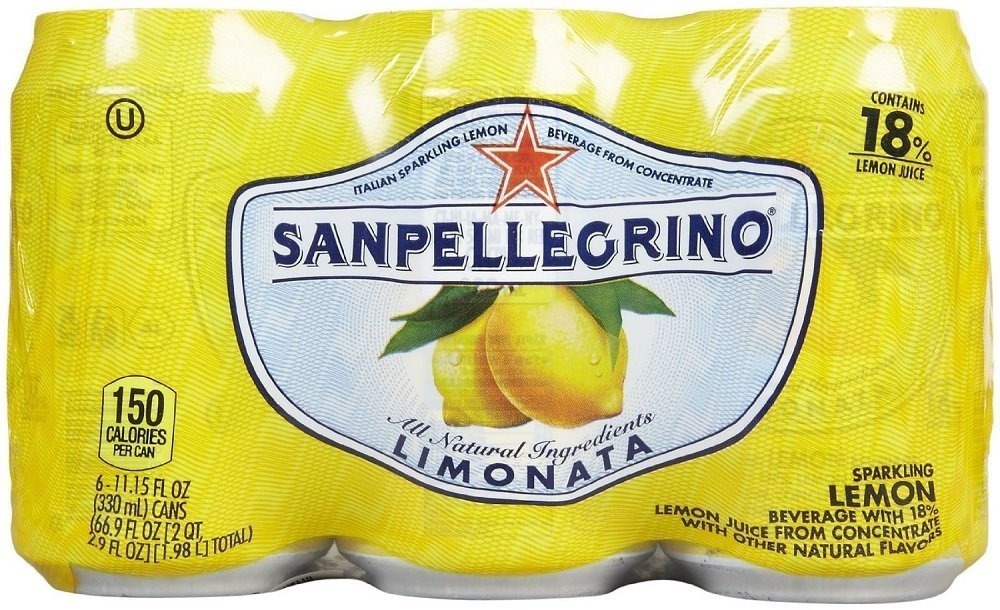
Item Name: San Pellegrino - Limonata (Lemon) Soda, (12)- 11.15 oz. Cans
Value: 12.0
Unit: Count

Price: 6.99